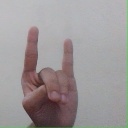
अक्षर: श